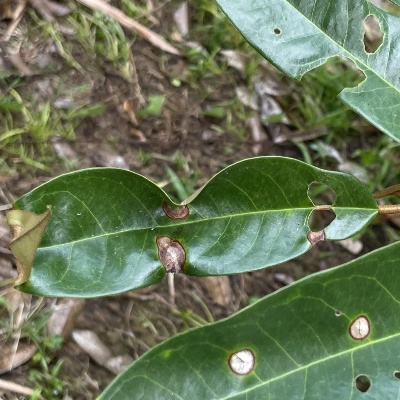
Label: Leaf_Phomopsis